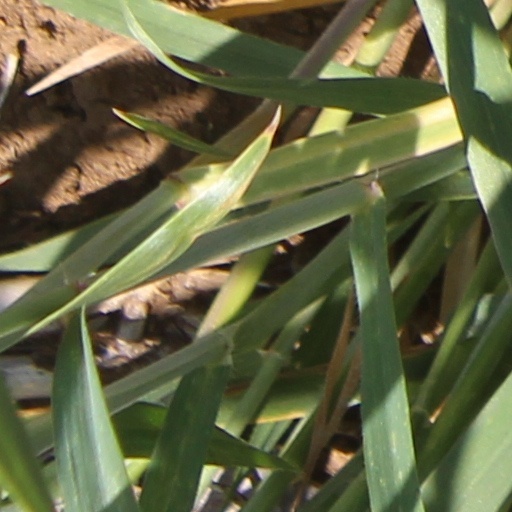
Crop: wheat